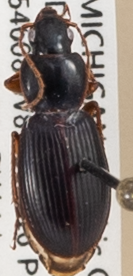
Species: Synuchus impunctatus
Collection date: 2022-07-27
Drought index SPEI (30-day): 0.302
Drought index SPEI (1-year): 0.212
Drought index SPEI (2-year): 0.156